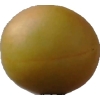
Label: cherry_wax